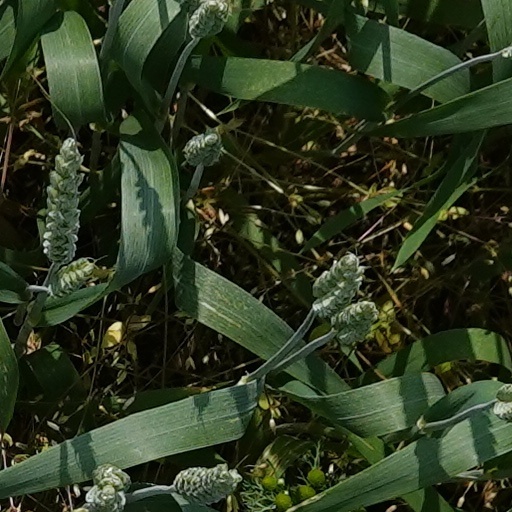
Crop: wheat